Andrea Kelly (curler)

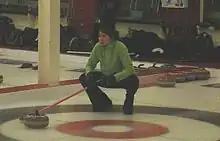

Andrea Kelly (born July 31, 1985), previously known as Andrea Crawford, is a Canadian curler from Fredericton, New Brunswick. She is a ten-time New Brunswick Scotties Tournament of Hearts champion skip, winning six straight titles from 2009–2014.